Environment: real
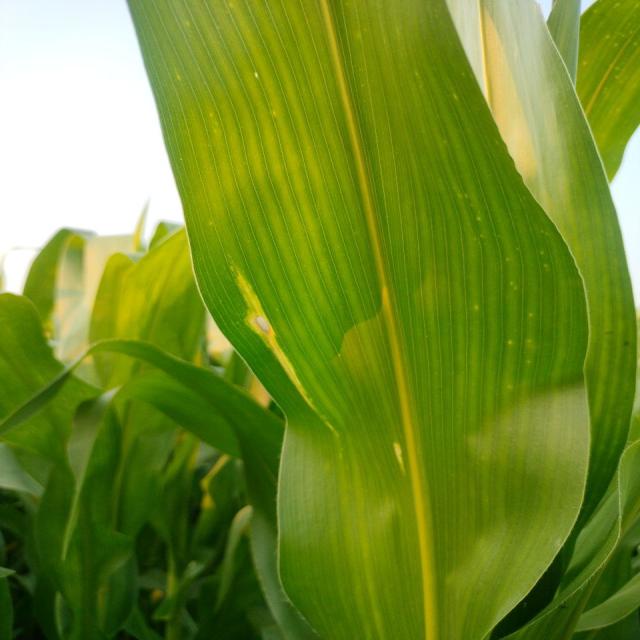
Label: northern_corn_leaf_blight